Why We Disagree About Climate Change

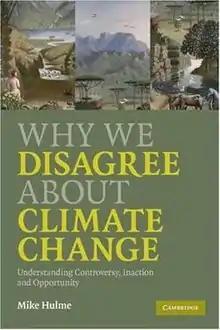

Why We Disagree About Climate Change: Understanding Controversy, Inaction and Opportunity is a 2009 book by Mike Hulme. It was published by the Cambridge University Press. As of September 2017 it has sold over 18,000 copies. In 2009 it was selected by "The Economist" magazine as one of its science and technology 'Books of the Year' and in 2010 was jointly awarded the Gerald L Young Prize for the best book in human ecology.